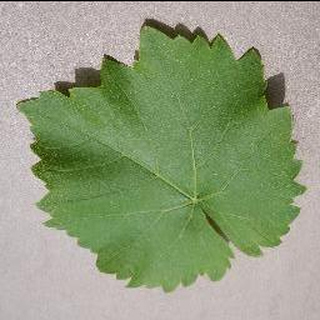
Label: healthy_grape